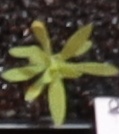
Label: Kochia